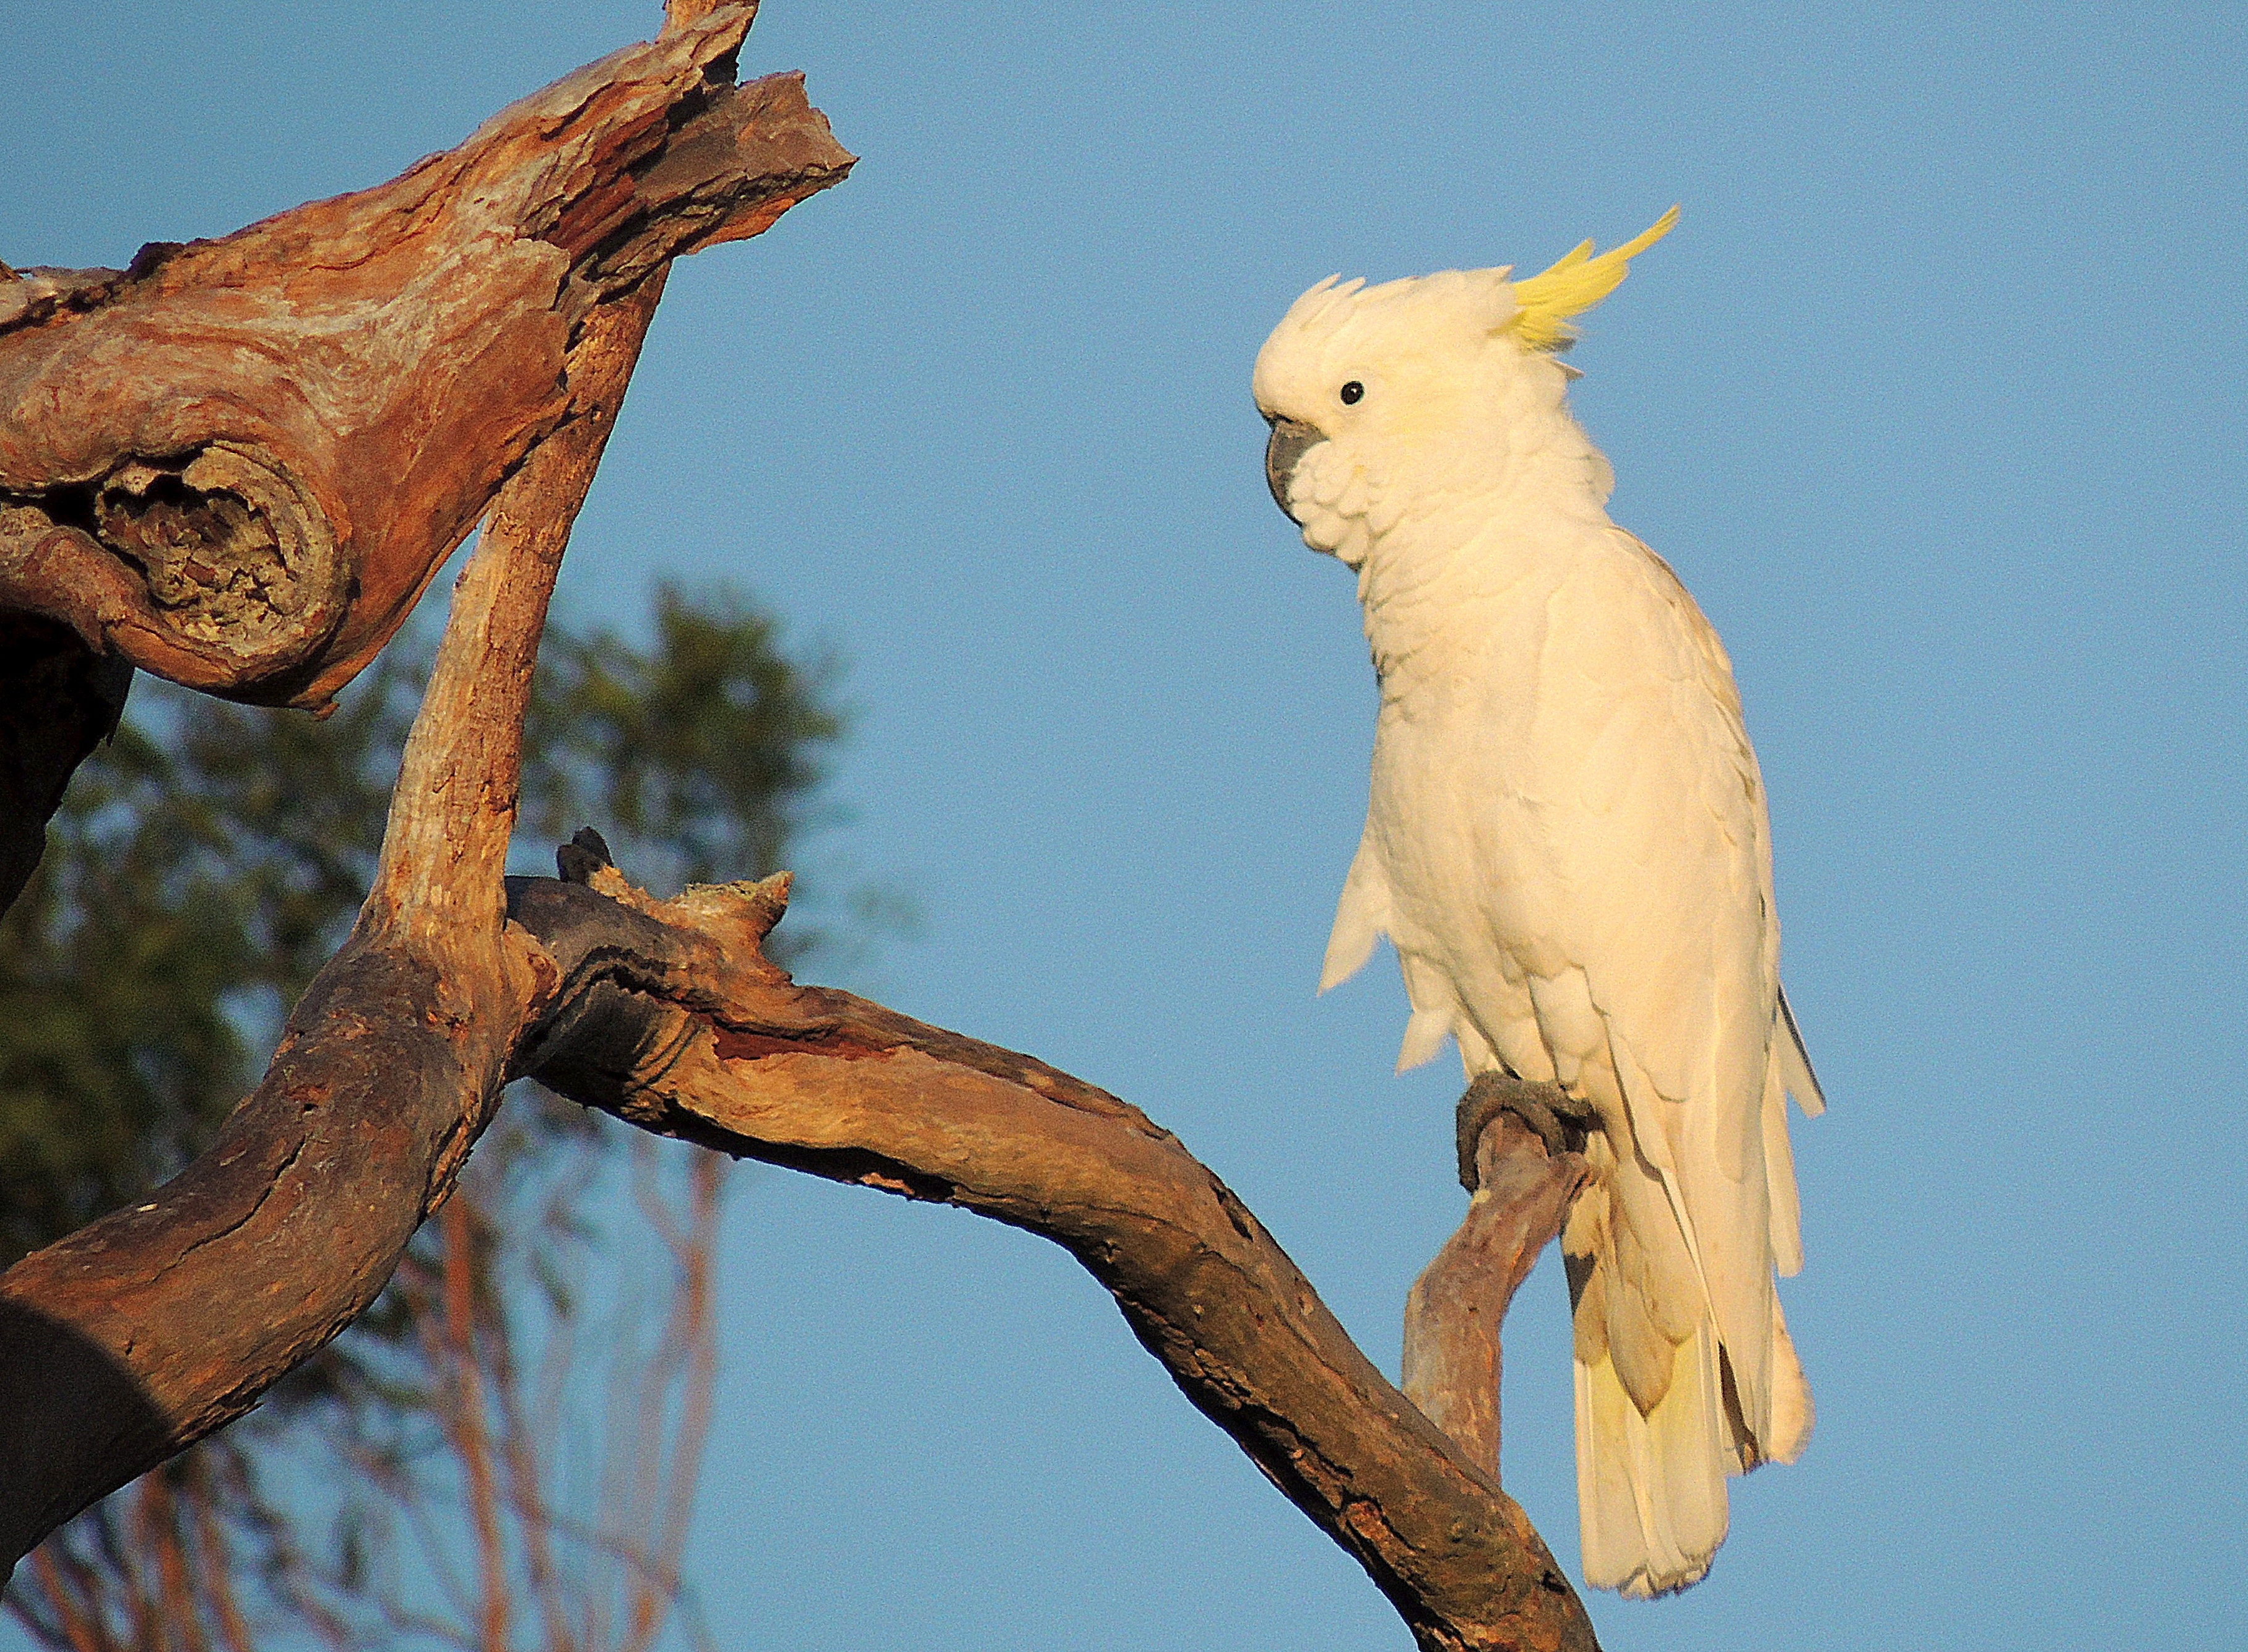
branch, bird, wildlife, perch, avian, fauna, vertebrate, parrot, cockatoo, australian native, sulphur crested